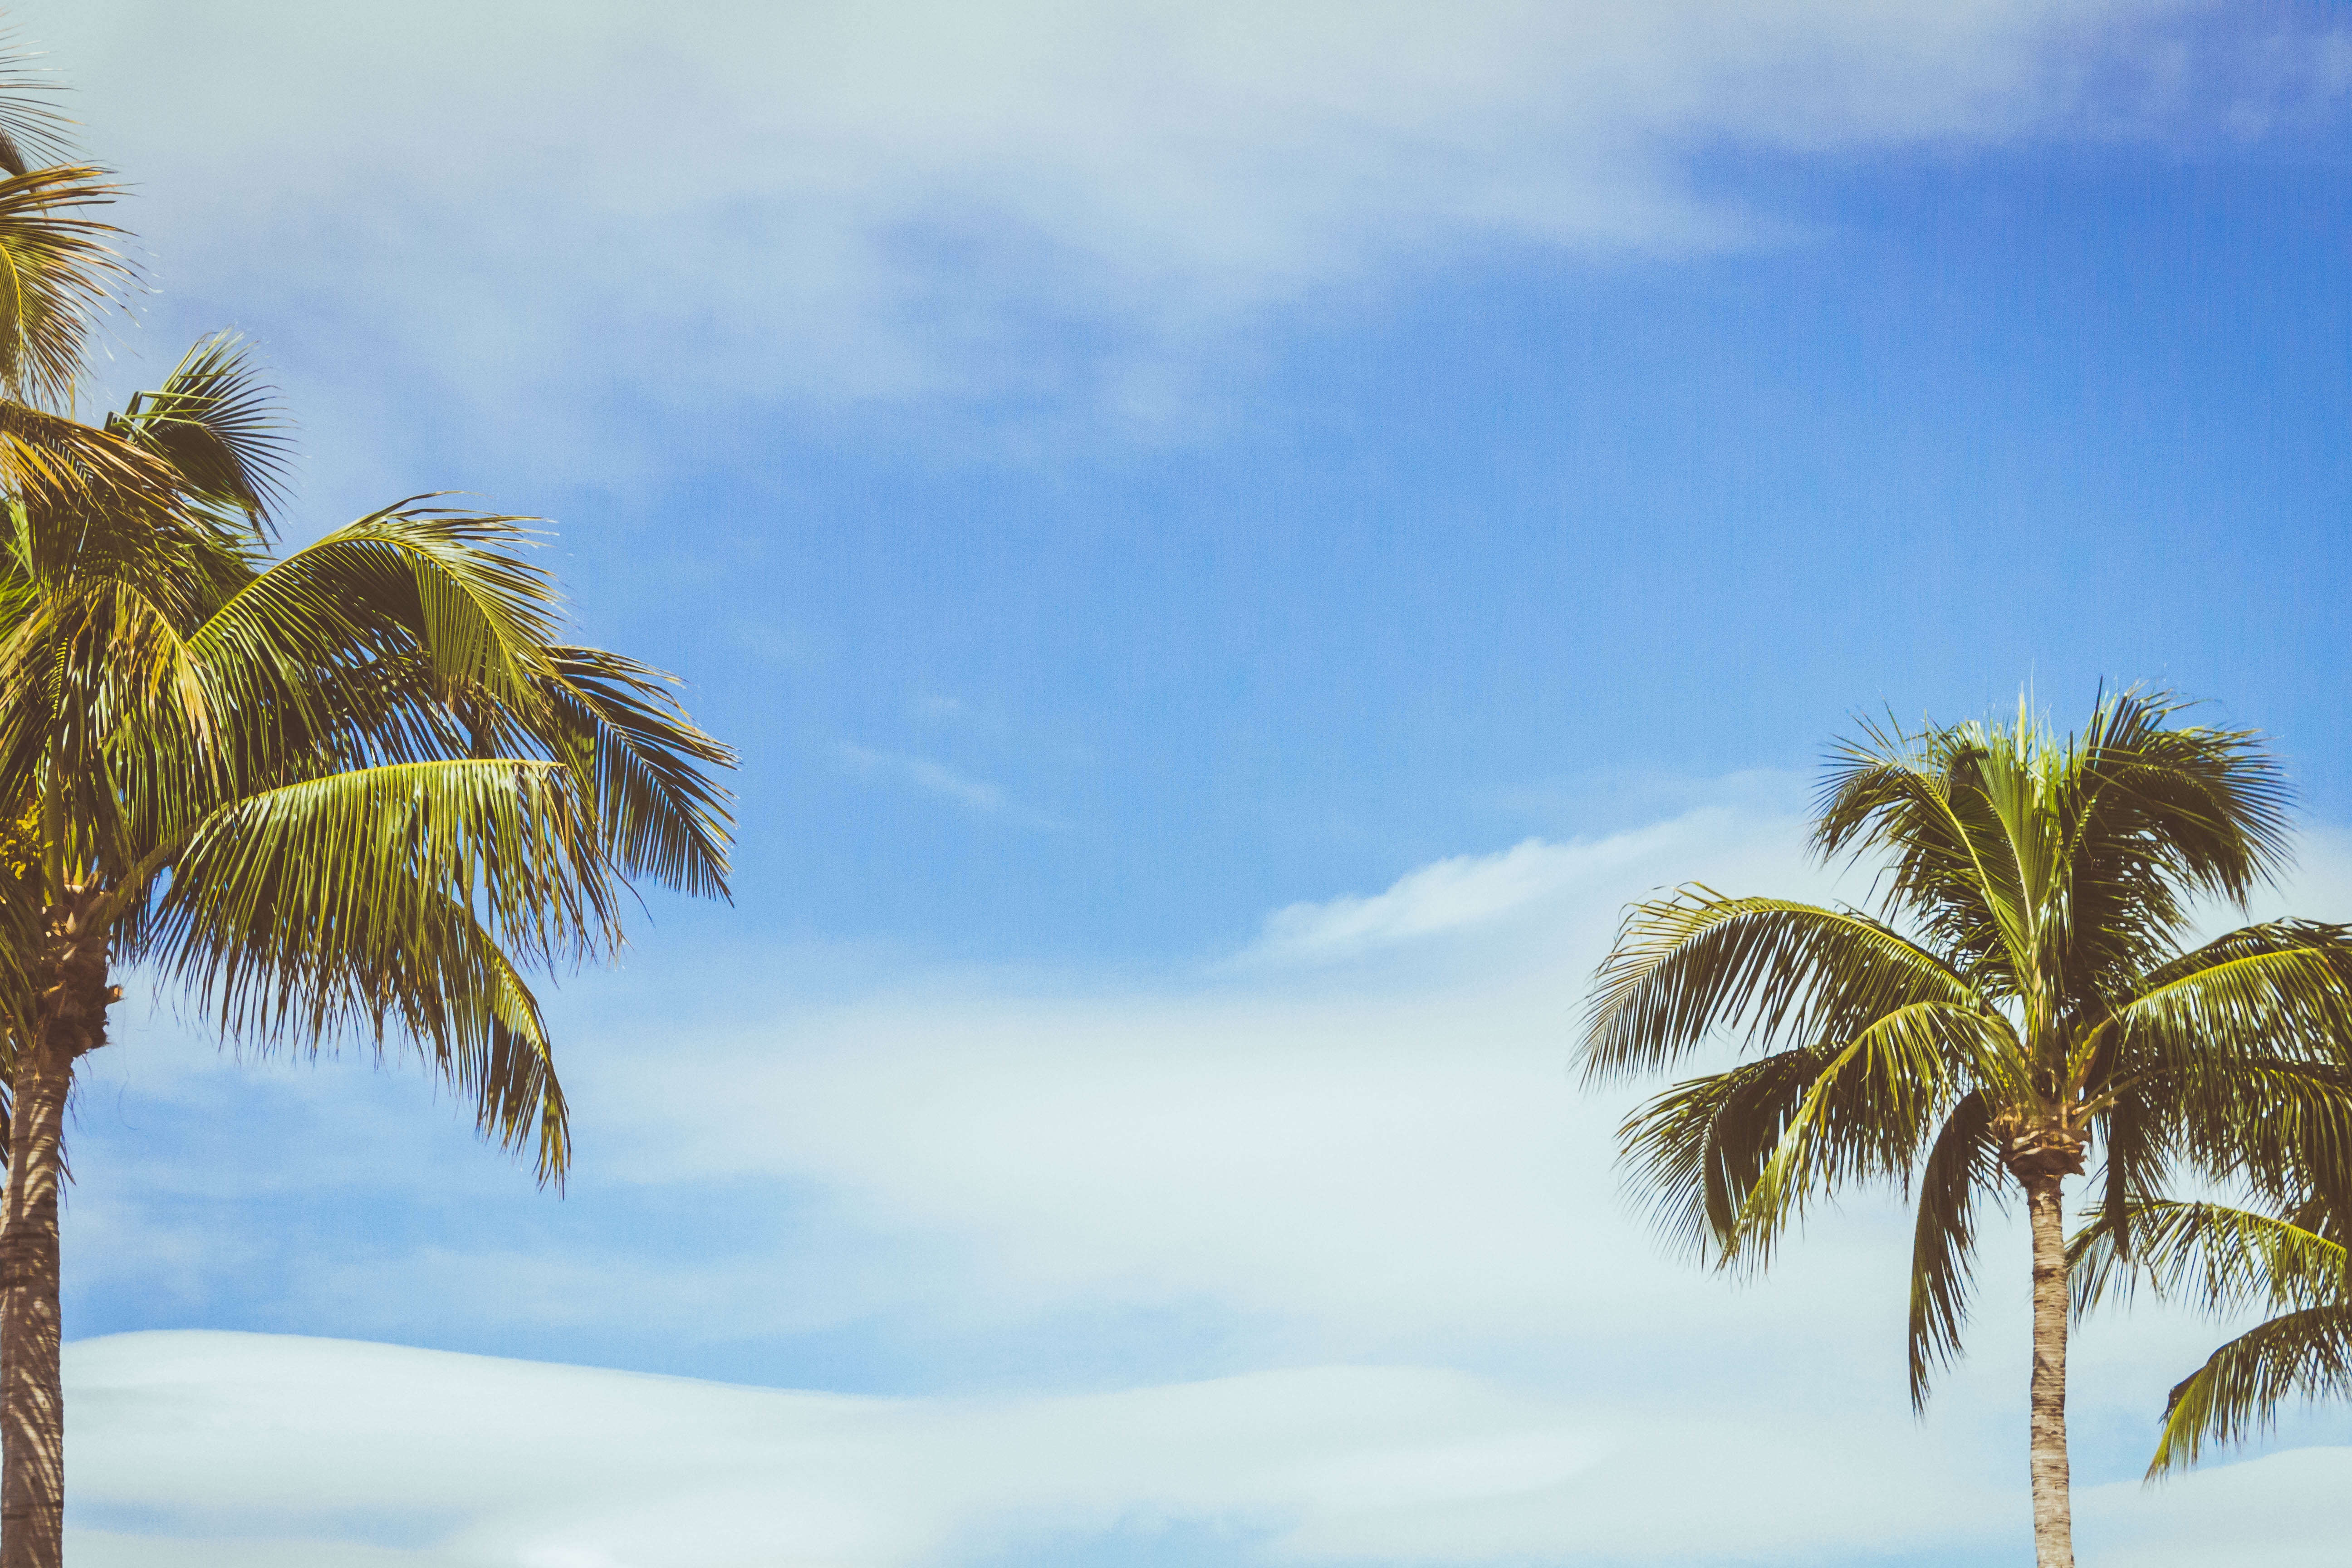
beach, sea, coast, tree, ocean, branch, cloud, plant, sky, sunlight, morning, leaf, flower, wind, vacation, tropics, flowering plant, woody plant, land plant, arecales, palm family